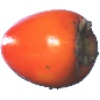
Label: kaki